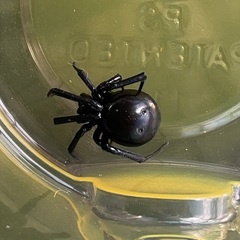
Species: Lactrodectus_hesperus